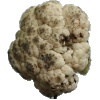
Label: cauliflower